Cushla Tangaere-Manuel

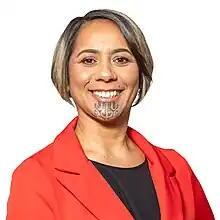

Cushla Tangaere-Manuel is a New Zealand politician and Member of Parliament in the House of Representatives for the Labour Party. She represents the Ikaroa-Rāwhiti electorate and was first elected at the 2023 general election. Prior to entering parliament, Tangaere-Manuel worked as a broadcaster for TVNZ and Whakaata Māori, and as a sports administrator.